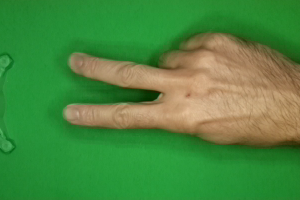
Label: scissors